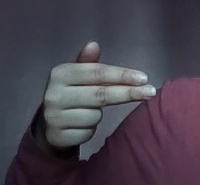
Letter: ghain